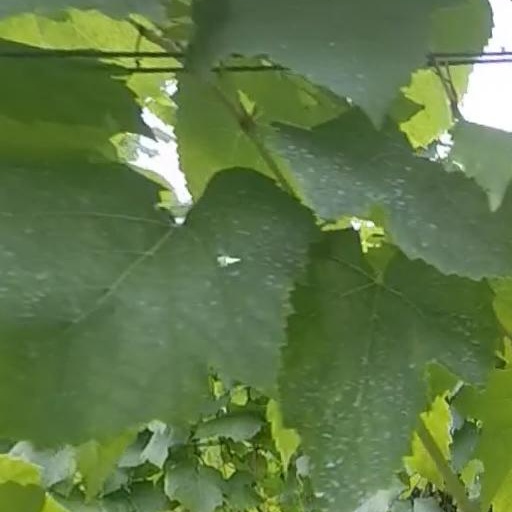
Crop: grape